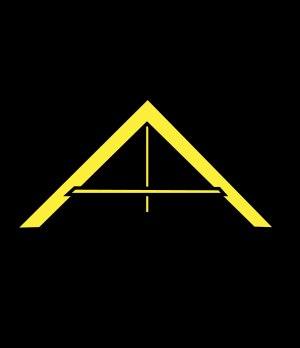
Différents outils et instruments portent le même nom. Ils servent à calculer, à établir ou à vérifier des plans horizontaux, ou des verticales. Le plus simple est l'association d'une équerre et d'un fil à plomb.